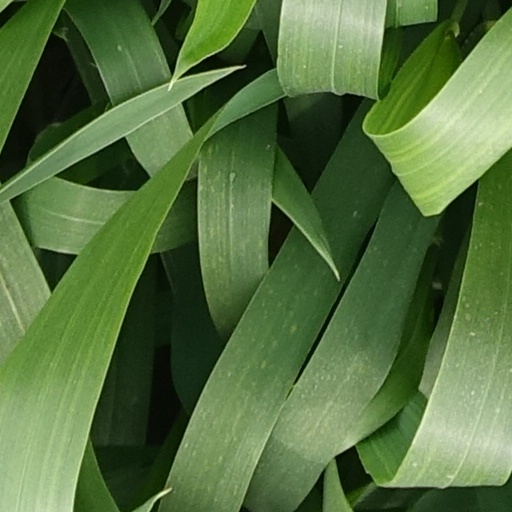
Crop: wheat